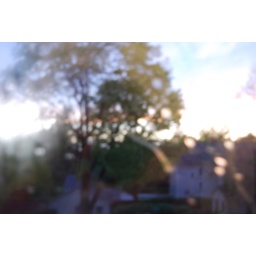
A photo of a tree in my backyard that I took from my window after a storm.